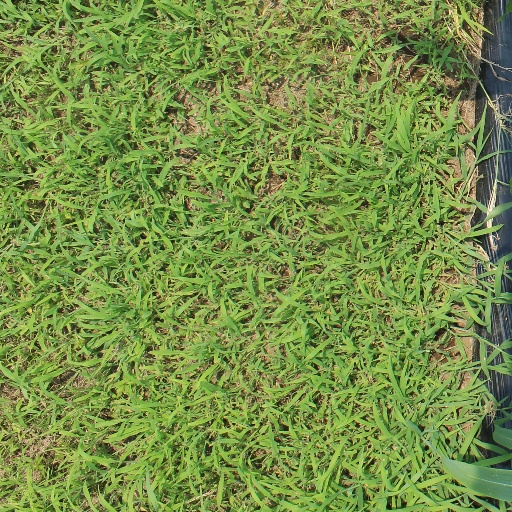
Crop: sorghum